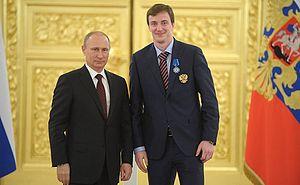
Sergueï Pavlovitch Kalinine - en russe : Сергей Павлович Калинин et en anglais Sergei Kalinin - est un joueur professionnel russe de hockey sur glace. Il évolue au poste d'attaquant.